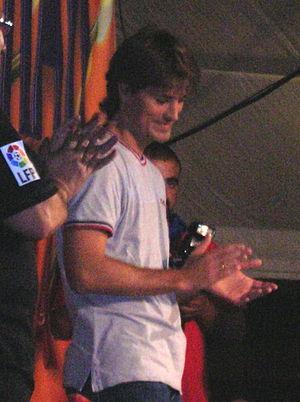
Julen Guerrero, né le 7 janvier 1974 à Portugalete, est un ancien footballeur international espagnol d'origine basque évoluant au poste d'attaquant.